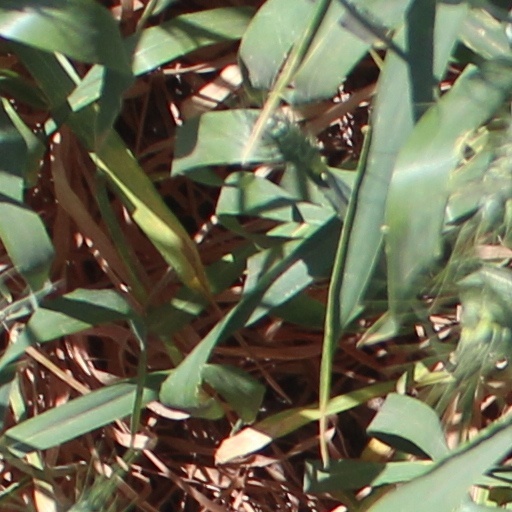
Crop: wheat